1950 United States Senate elections

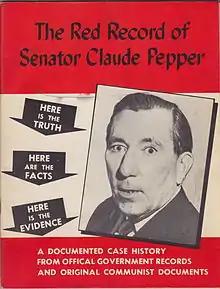
Front cover of "The Red Record of Senator Claude Pepper"

The Democratic primary for the 1950 United States Senate election in Florida was described as the "most bitter and ugly campaigns in Florida political history." Ormund Powers, a Central Florida historian, noted that ABC and NBC commentator David Brinkley said that "the Pepper-Smathers campaign would always stand out in his mind as the dirtiest in the history of American politics". On January 12, 1950, U.S. Representative George A. Smathers declared his candidacy for the race in Orlando at Kemp's Coliseum, where about 3,000 supporters had gathered. In his opening speech, Smathers accused Pepper of being "the leader of the radicals and extremists", an advocate of treason, and a person against the constitutional rights of Americans. Ed Ball, a power in state politics who had broken with Pepper, financed his opponent, Smathers.